South Florida State College

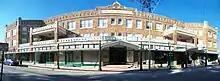
The Jacaranda

In 1988, the Hotel Jacaranda was acquired. The hotel was built in the 1920s and was a distinguished hotel for many years. Babe Ruth, George Burns and Gracie Allen, among others, stayed there. The hotel serves as a residence facility for South Florida State College students and offers hotel accommodations and a restaurant to the public.